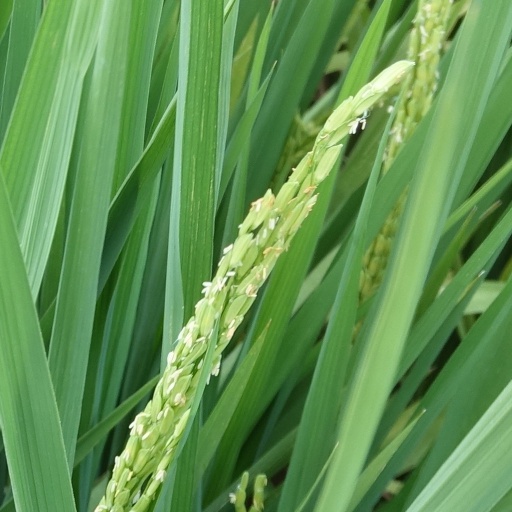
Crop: rice